Kainuu people

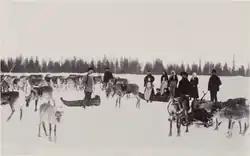
People and reindeer in Hyrynsalmi in 1912.

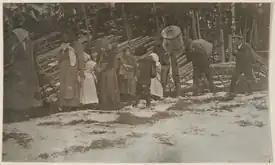
Carrying foodstuff and lamp oil in a region with no roads, Ristijärvi, 1912.

As a result of the war, Kainuu was incorporated into the province of Ostrobothnia. In 1604, King Charles IX ordered the construction Kajaani Castle ("Cajanaborg") to protect the region and serve as its administrative center. The initiative for the building of the castle was put forward by Klemetti Eerikinpoika, a Kainuu war leader from the era of "rappasodat".